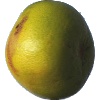
Label: Pomelo Sweetie 1